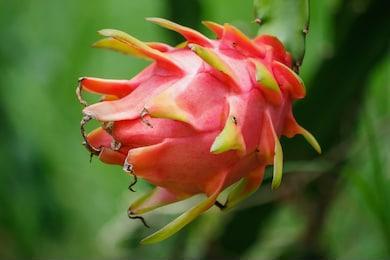
Label: Dragonfruit